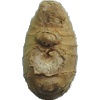
Label: ginger_root